Answer in natural language. Estimate the real world distances between objects in the image. Which object is closer to Window (marked A), Doorway (marked B) or room with bed covered in bedsheet (marked C)? Choose between the following options: Doorway (marked B) or room with bed covered in bedsheet (marked C)
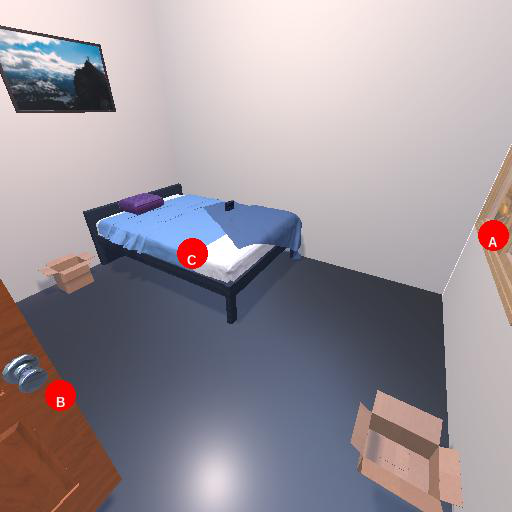
<answer>room with bed covered in bedsheet (marked C)</answer>